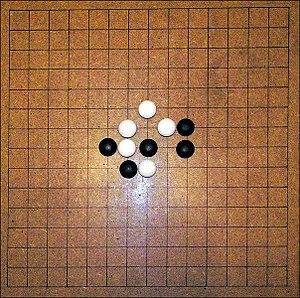
Le renju est la variante professionnelle du gomoku, un jeu de plateau originaire du Japon à l'époque de Heian. Le jeu a été nommé renju par le journaliste japonais Ruikô Kuroiwa le 6 décembre 1899 dans un journal japonais Yorozu chôhô. Il se joue avec des pierres noires et blanches sur un goban sur lequel est tracée une grille de 15 lignes horizontales par 15 lignes verticales qui déterminent 225 intersections. Le renju élimine la situation du "jeu parfait" du gomoku en ajoutant des conditions spéciales pour le premier joueur.